Yugoslav People's Army

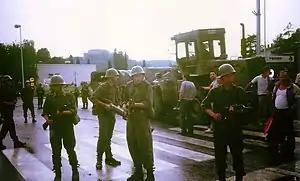
Soldiers of the Yugoslav People's Army and civilians before clash of arms in Rožna Dolina in 1991

As a result of these actions, on 27 June 1991 the JNA attacked Slovenia, with its top commanders citing the constitutional obligation to defend the sovereignty and territorial integrity of Yugoslavia. Yugoslav forces attacked the Slovene units on the border and in all other areas under Slovene control. The Slovenian Territorial Defence blockaded all ten Yugoslav bases in Slovenia and kept them under siege in the Ten-Day War which ended on 6 July 1991. Yugoslav forces had 44 killed and 146 wounded, with many Yugoslav officers being wounded or captured. After the Brioni Agreement was signed, the JNA agreed to withdraw from Slovenia by 10 October 1991, leaving large amounts of equipment behind.